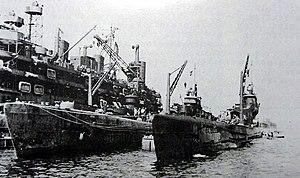
La classe Type A est une classe de croiseurs sous-marins en service dans la marine impériale japonaise pendant la Seconde Guerre mondiale. Ces submersibles ont été conçus pour jouer le rôle de navires de commandement pour les escadrons de sous-marins.
L'I-401 était un sous-marin japonais de la classe Sen-Toku qui comprenait trois unités. Ce furent durant cette période les plus gros sous-marins à propulsion conventionnelle jamais construits.